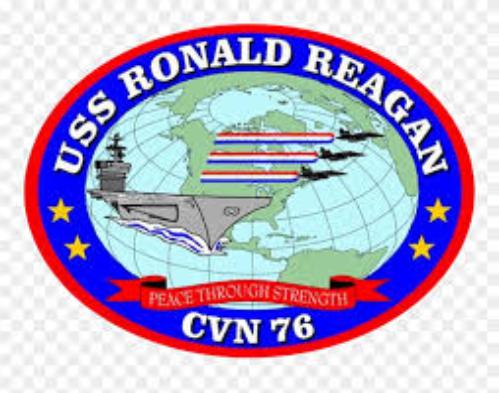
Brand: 76
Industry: Clothes